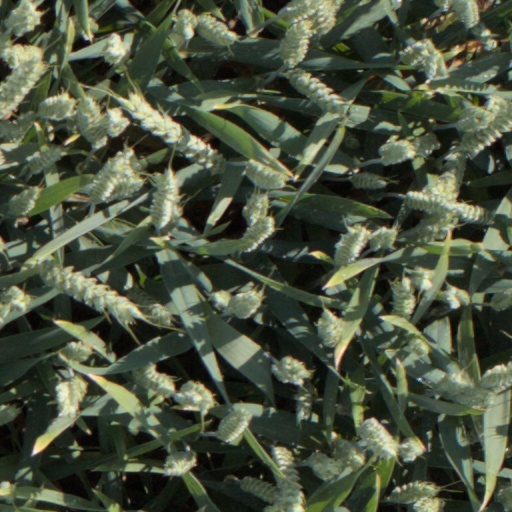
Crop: wheat